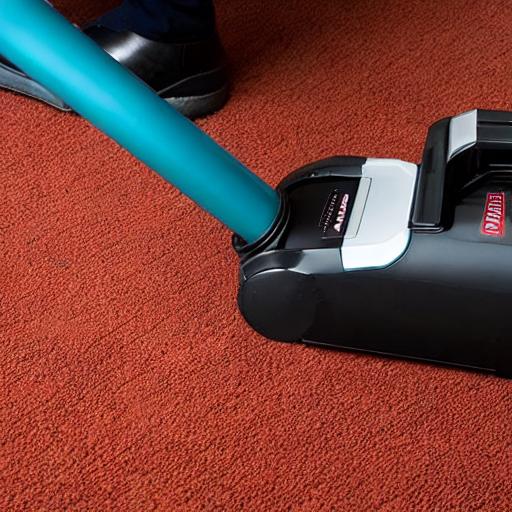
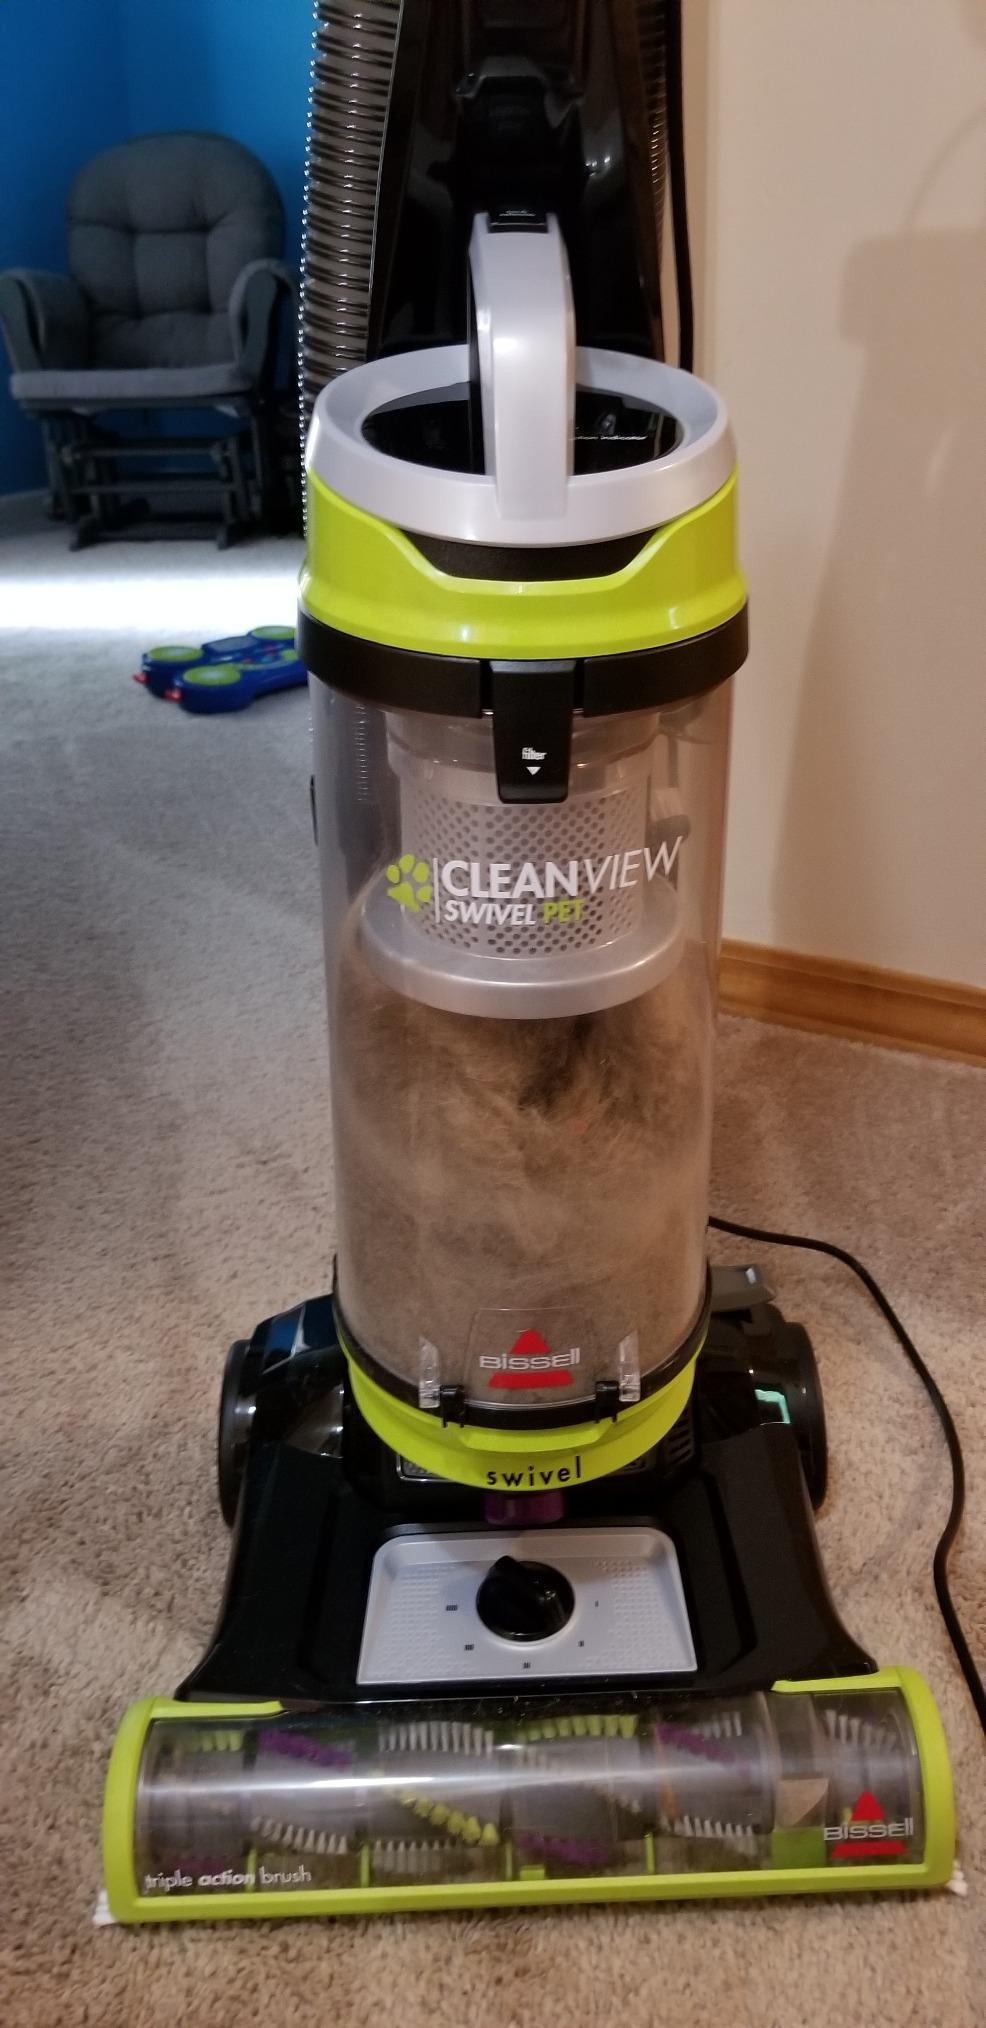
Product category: items_vacuum
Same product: no